Question: Please indicate a possible affordance area of the drink_with_bottle that can be used for drinking
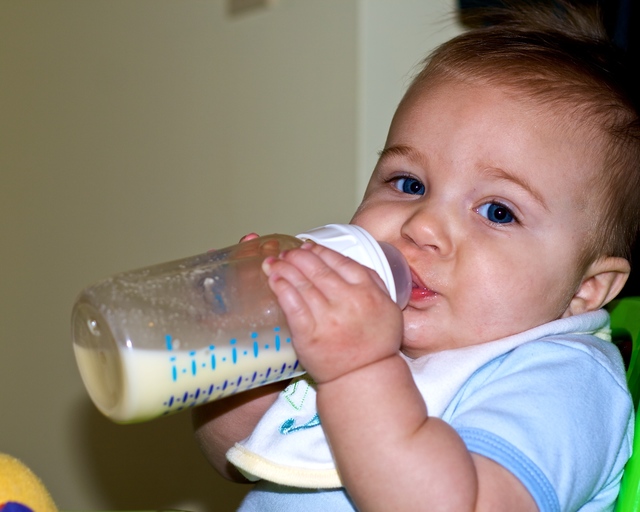
Answer: [74.5, 225, 406.5, 419]